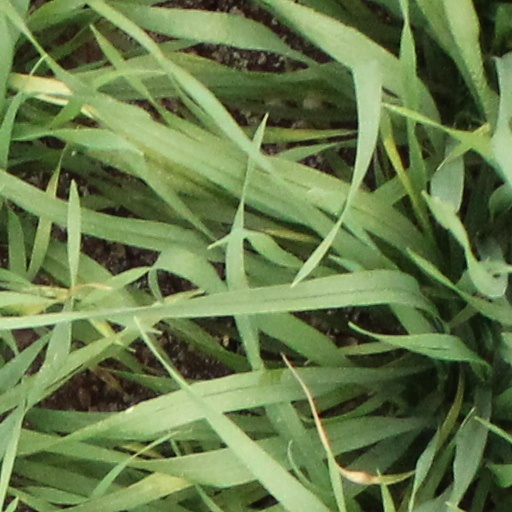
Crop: wheat